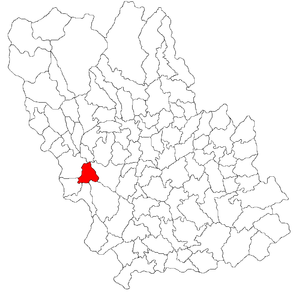
Florești (Prahova)
Florești i Prahova
Florești er en administrativ enhed i Prahova-distriktet i Rumænien. Dens areal er på 29,63 km², og indbyggertallet var pr. 2007 på 7.421 personer. I Florești findes fem landsbyer: Cap Roșu, Călinești, Cătina, Florești og Novăcești.